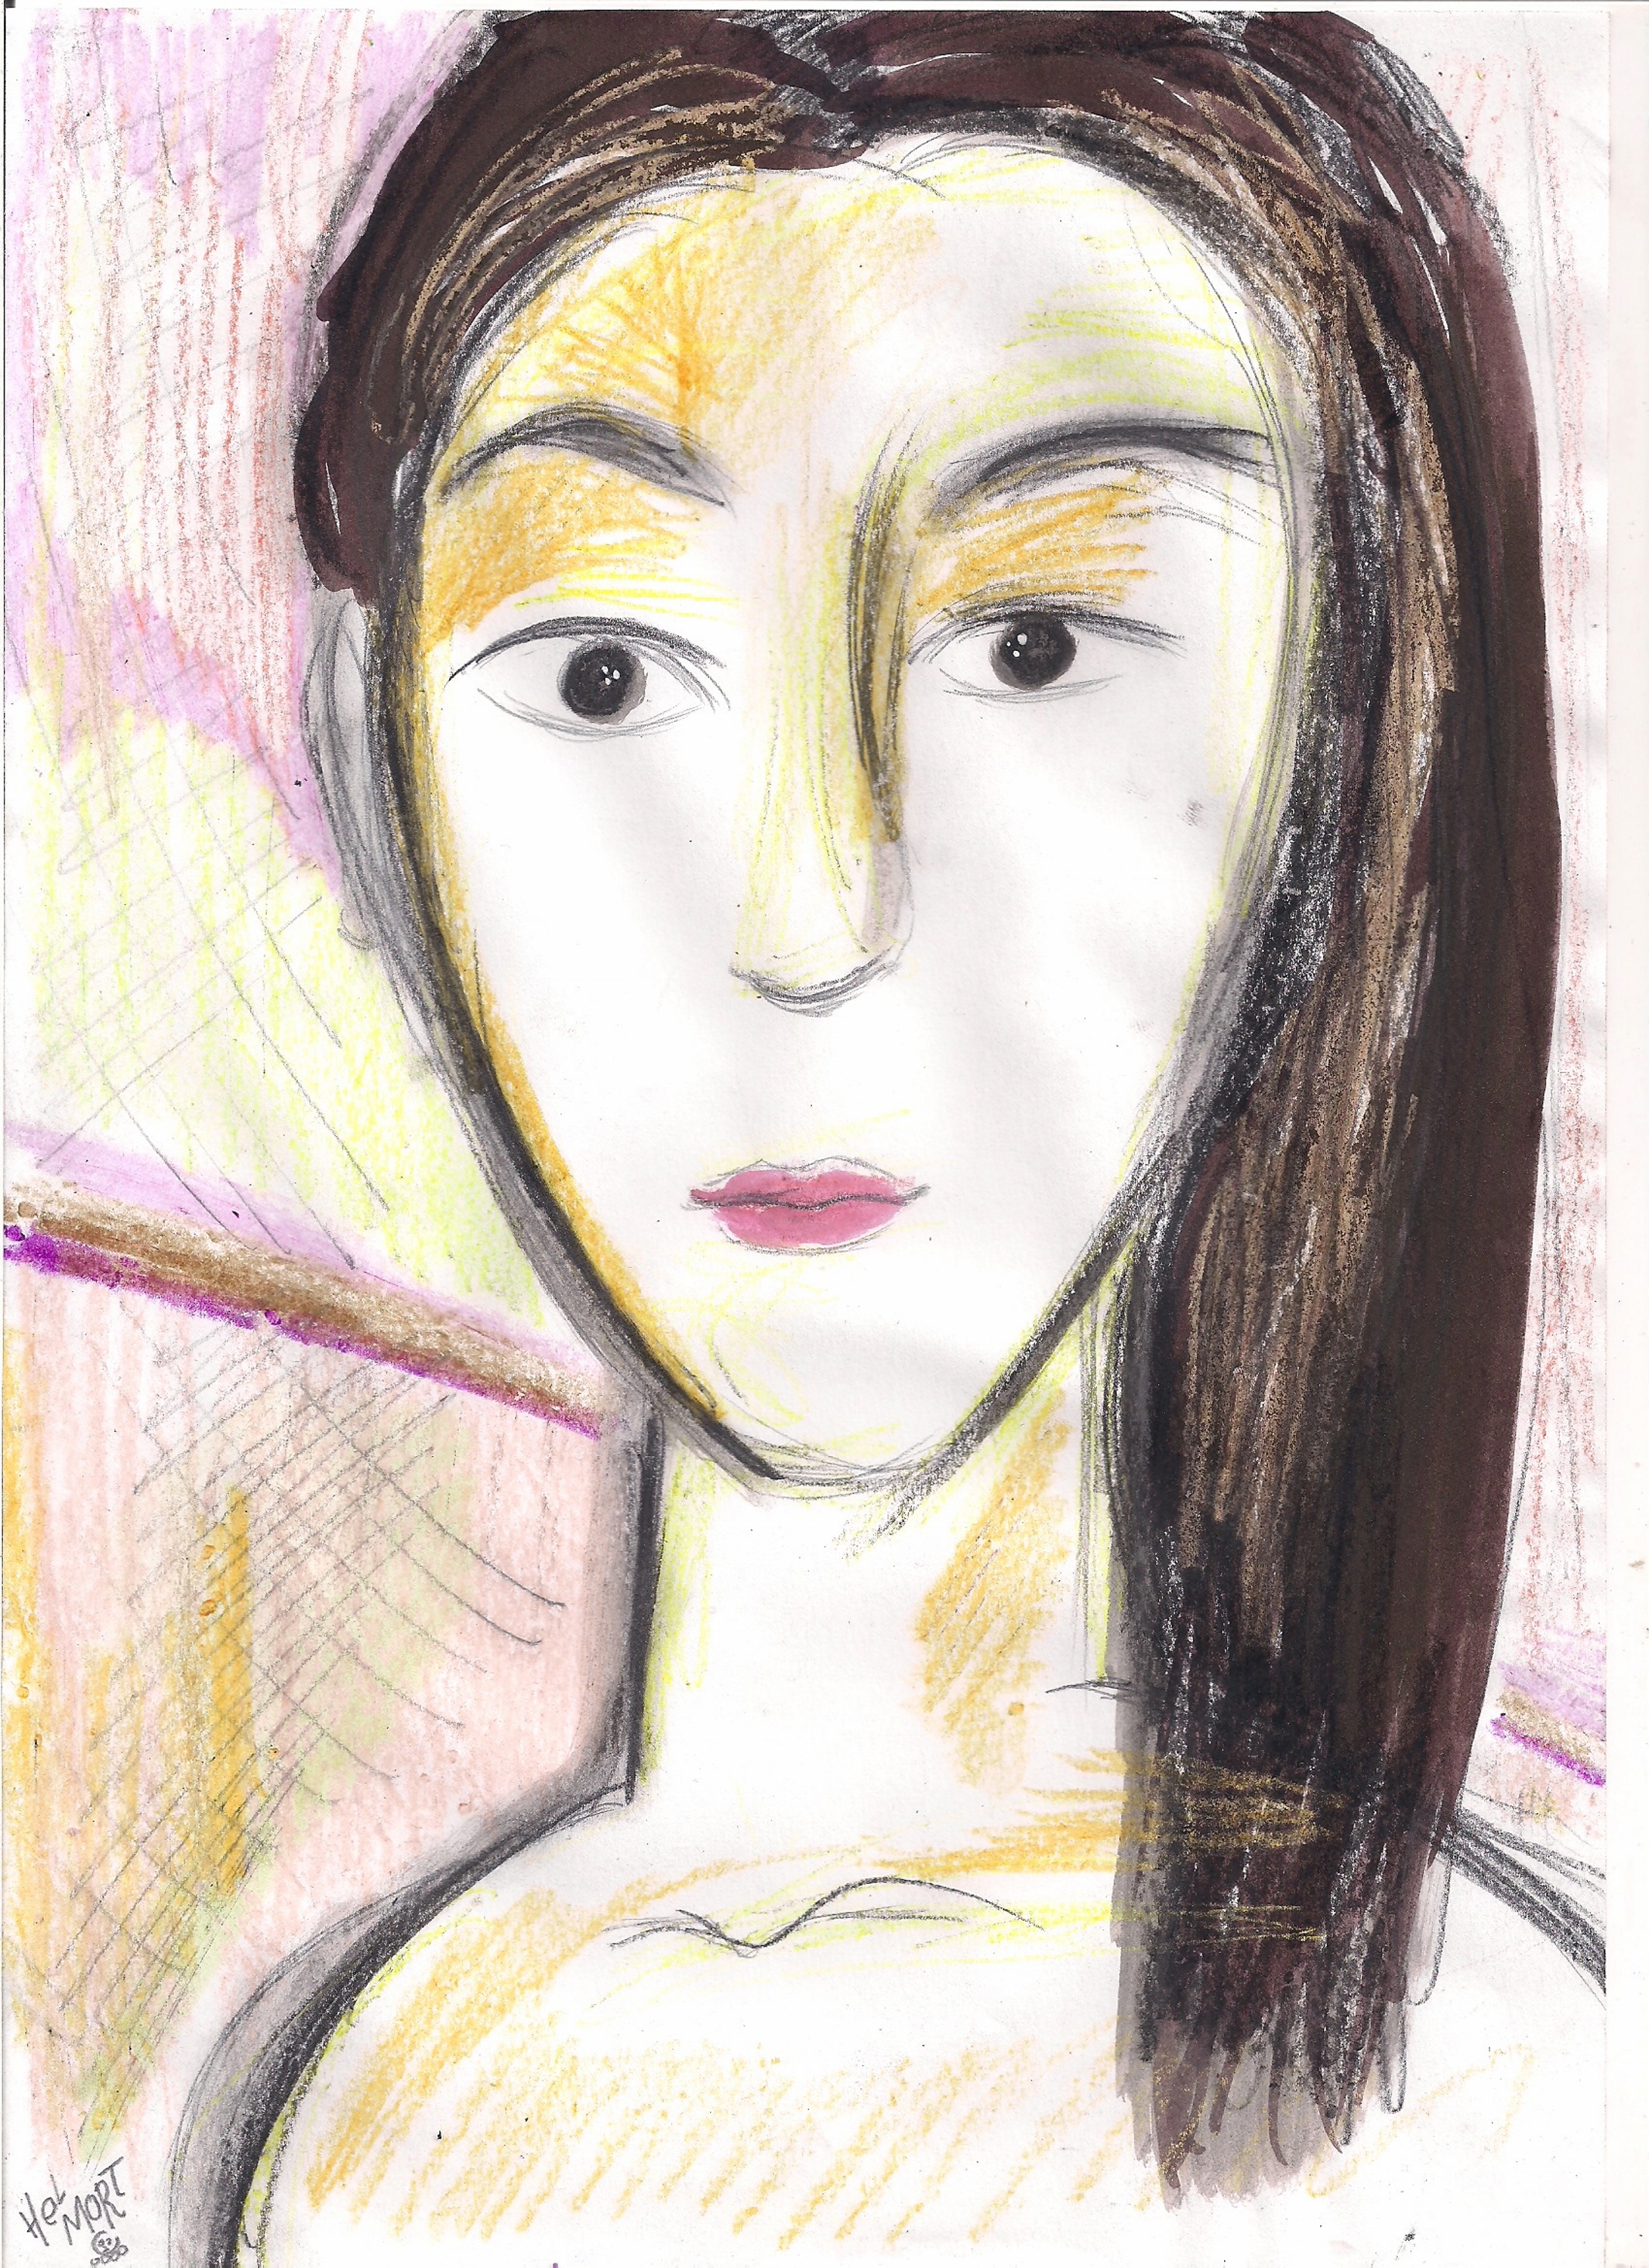
art, beautiful, Helen Mort, woman, london, fine art, contemporary art, fashion, girl, model, nude, conceptual art, europe, Saatchi, draw, drawing, painting, graphic, face, hair, eyebrow, cheek, nose, forehead, sketch, head, watercolor paint, lip, chin, beauty, illustration, fashion illustration, eye, portrait, self portrait, iris, jaw, visual arts, long hair, acrylic paint, paint, child art, brown hair, artwork, black hair, figure drawing, eyelash, style